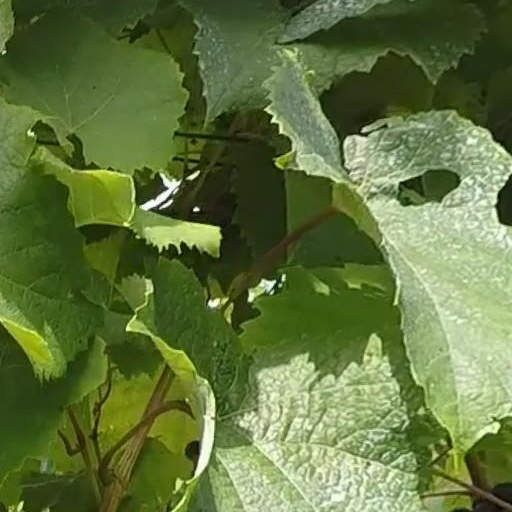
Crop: grape